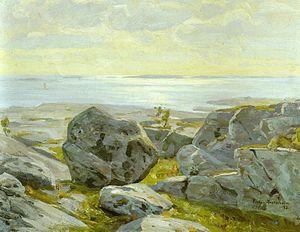
Victor Westerholm, né le 4 janvier 1860 à Turku et mort le 19 novembre 1919 dans cette même ville, est un peintre finlandais parfois considéré comme le dernier représentant de l'école de Düsseldorf. Il est également à l'origine de l'Önningebykolonin, groupe de peintres réuni à Åland entre 1886 et 1892.